Robert Stanton (merchant)

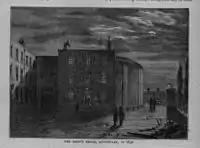
The King's Bench Prison in 1830

On 21 March 1816, Stanton married Louisa Sarah Ann Darby of St Michael, Cornhill, in the City of London, a daughter of Thomas Darby, and they had two sons and at least four daughters. He was recorded as a merchant when his first child, Louisa, was baptized in 1817, and his address was then in City Road. A son, Robert, died in December 1817, aged two weeks. Stanton later had another son named Robert, who was still alive in 1822. When his daughters Eleanor Darby (1822) and Sophia Frances (1823) were baptized, Stanton was living in Highbury Place and was described as a gentleman. His daughter Marianne Maria died at the age of three in April 1833.